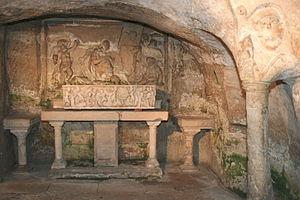
L’abbaye Saint-Victor de Marseille a été fondée au Vᵉ siècle par Jean Cassien, à proximité des tombes de martyrs de Marseille, parmi lesquels saint Victor de Marseille, qui lui donna son nom. L'abbaye prit une importance considérable au tournant du premier millénaire par son rayonnement dans toute la Provence. L'un de ses abbés, Guillaume de Grimoard, fut élu pape en 1362 sous le nom d'Urbain V. À partir du XVᵉ siècle, l'abbaye entama un déclin irrémédiable.